E. D. Morel

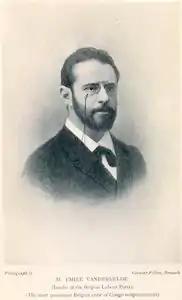
The Belgian socialist leader Emile Vandervelde aided Morel by sending him copies of parliamentary debates.

The Congo Reform Association had the support of famous writers such as Joseph Conrad (whose "Heart of Darkness" was inspired by a voyage to the Congo Free State), Anatole France, Nobel laureates Bjørnstjerne Bjørnson and John Galsworthy, Sherlock Holmes creator Arthur Conan Doyle, civil rights activist Booker T. Washington, and Mark Twain. Conan Doyle wrote "The Crime of the Congo" in 1908, while Twain gave the most famous contribution with the satirical short story "King Leopold's Soliloquy". Conrad and Ford Madox Ford also included a devastating parody of Leopold II in their cowritten novel "The Inheritors".